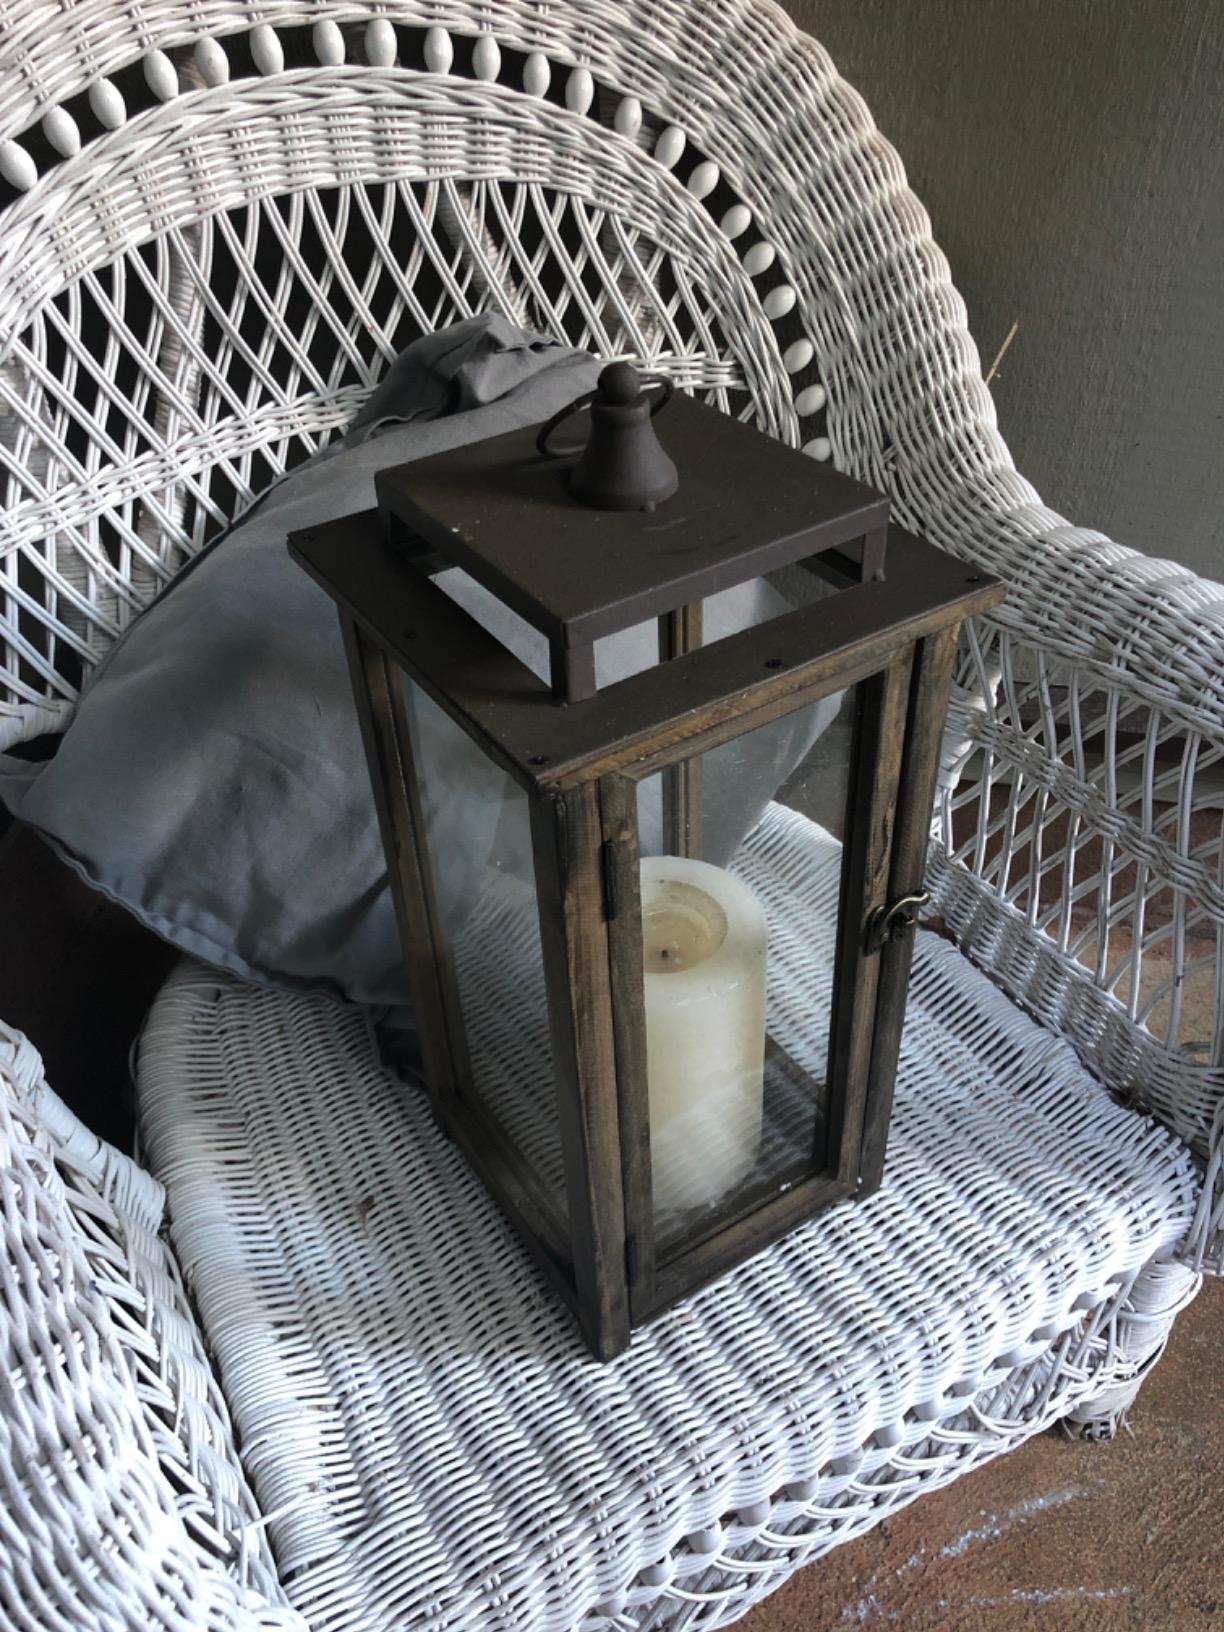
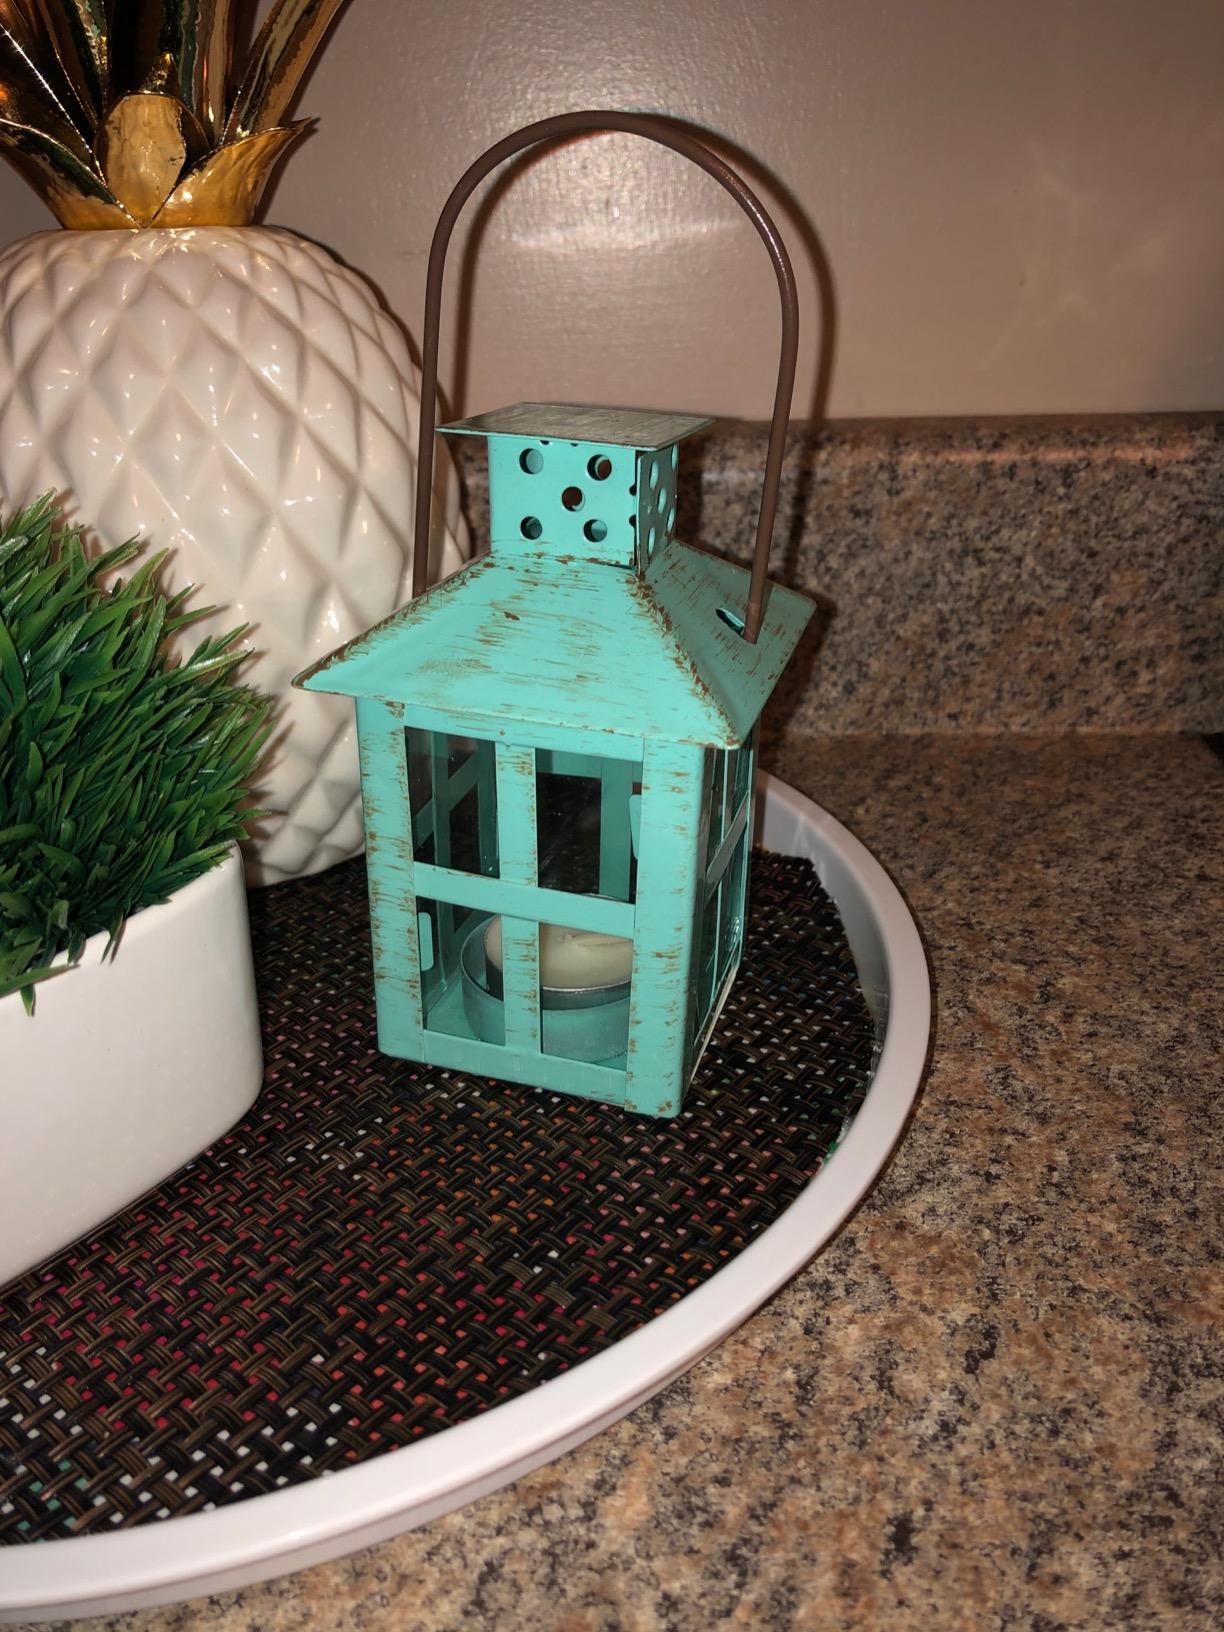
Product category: lantern
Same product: no